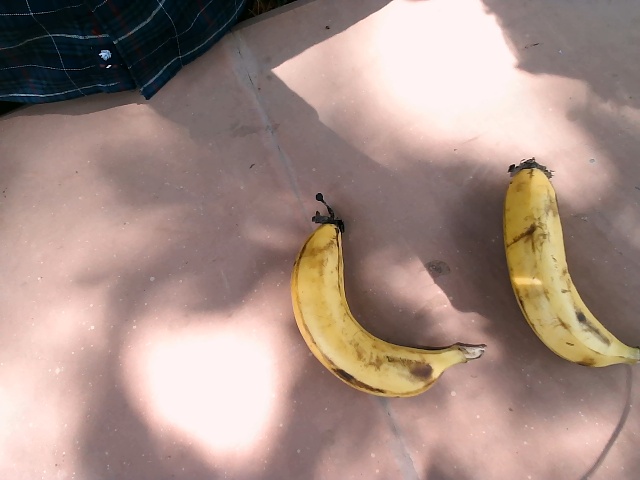
Label: Ripe_Banana